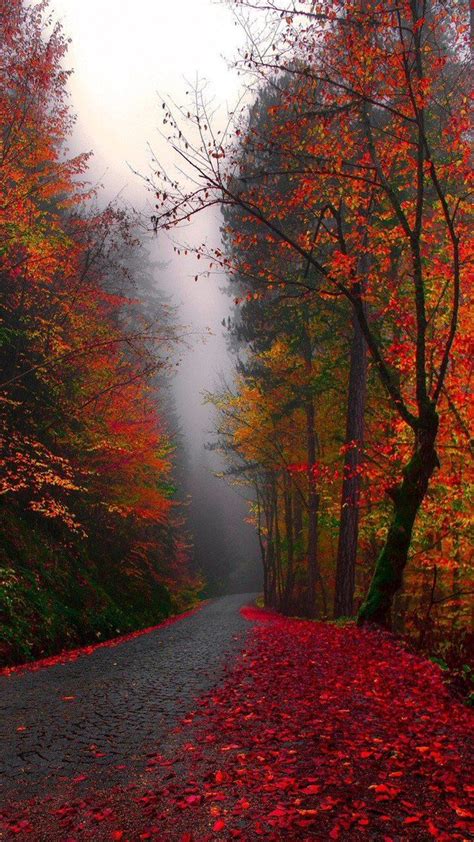
Weather: foggy or hazy